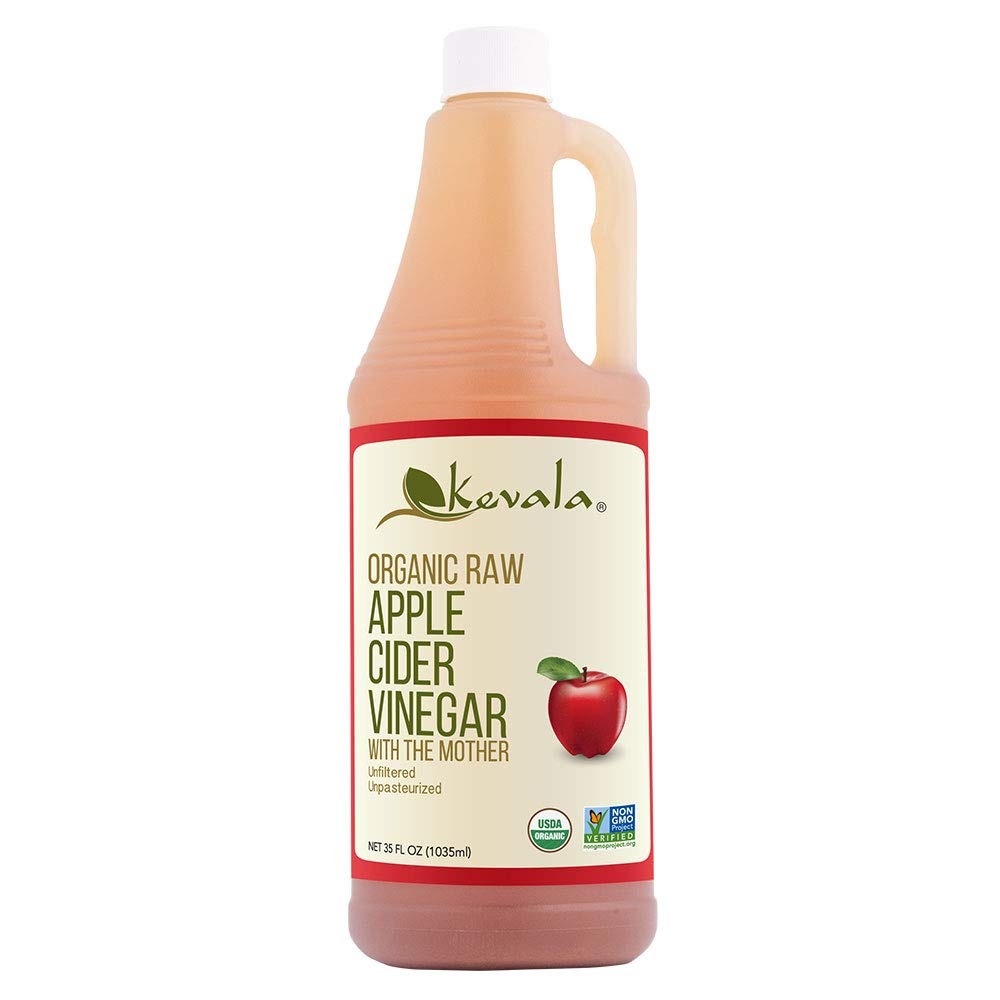
Item Name: Kevala Organic Raw Apple Cider Vinegar – With Mother, USDA Certified, Salad Dressing, Non-GMO, Kosher, Fresh Apples, Unfiltered, Gluten Free, 35oz
Bullet Point 1: Pure & Natural: Our apple cider vinegar is unpasteurized, unfiltered, and free from GMO and gluten. Proudly USDA Organic and Kosher certified!
Bullet Point 2: Beneficial Properties: Packed with bacteria, yeast, and proteins - a great addition to support your gut health and overall wellness.
Bullet Point 3: With the mother: Our apple cider vinegar contains the natural mother resulting in enhanced probiotic benefits and unique texture in every precious drop.
Bullet Point 4: Versatile Uses: Mix it with your juice for a tangy twist or use for marinades and as a salad dressing. Great addition your hair and skin care.
Bullet Point 5: Sourced from USA: Enjoy the quality of freshly pressed, locally sourced apples - excellent freshness and taste in every precious bottle.
Value: 35.0
Unit: Fl Oz

Price: 6.49